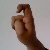
The image shows a hand gesture representing the letter 'X' in Indian Sign Language.